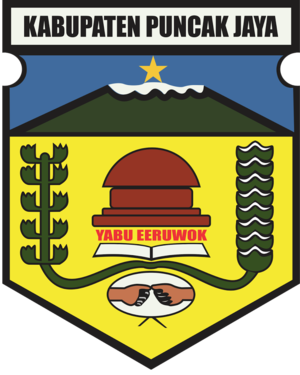
Le kabupaten de Puncak Jaya, en indonésien Kabupaten Puncak Jaya, est un kabupaten de la province de Papouasie en Indonésie. Il tire son nom du Puncak Jaya, le point culminant de ce pays, bien que cette montagne ne soit pas située dans ce kabupaten mais dans celui de Mimika.